In Praise of Forgetting

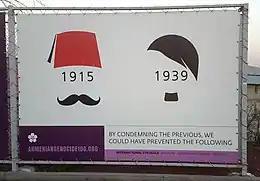
In contrast to this poster, Rieff argues that remembering past tragedies does not prevent future ones.

South African historian Gary Baines described the book as "a major intervention in the debate about the relative merits of remembering and forgetting". Michael Ignatieff, writing in "The Sunday Times", states that the book is "an astringent, eloquent and sometimes moving essay". Ignatieff, however, criticizes the book for giving no guidance on when it might be better to forget, a critique echoed by Baines. In "International Affairs" Caleb Lauer writes that Rieff fails to address the objection that forgetting "cannot provide a society with some blank canvas on which to conjure a new, best image of itself". Ultimately, Lauer concludes that the book is well written but "says very little. His main point is analogous to that of a media studies scholar who argues that propaganda is dangerous and journalism beneficial."